Joi Harris

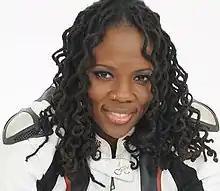

Sequana Joi Harris (December 11, 1976 – August 14, 2017) was an American motorcycle road racer and stuntwoman. She made history as the first African American woman to be licensed as a motorcycle road racer, racing professionally since 2014, after taking up motorcycling in 2009. She died while performing a motorcycle stunt, doubling for the character "Domino" on the set of "Deadpool 2", Harris's bike crashed near the Rogers Tower during filming.